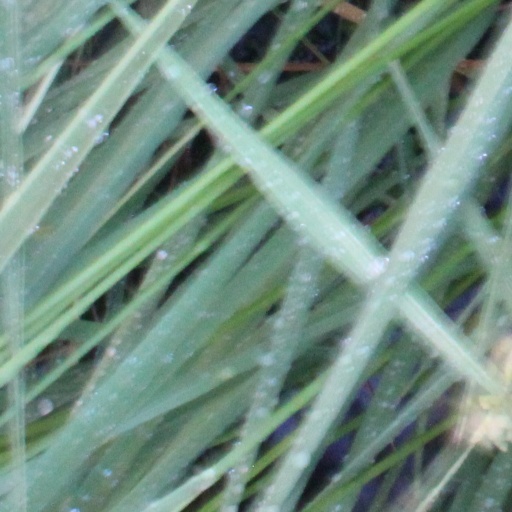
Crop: rice